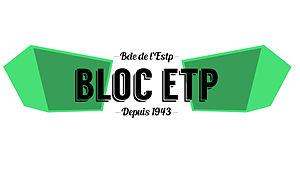
Logo du BLOC ETP
L'École spéciale des travaux publics, du bâtiment et de l'industrie est l'une des 205 écoles d'ingénieurs françaises accréditées au 1ᵉʳ septembre 2019 à délivrer un diplôme d'ingénieur.